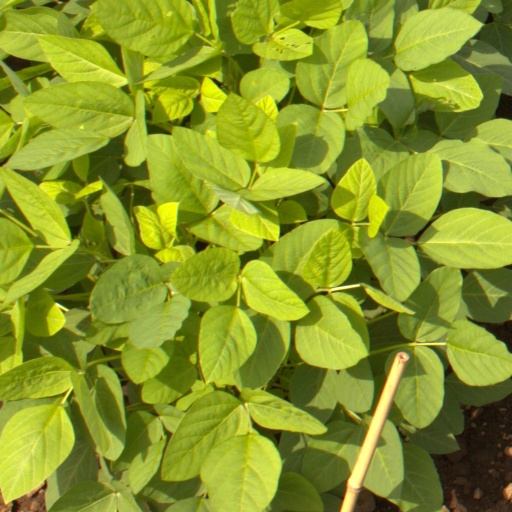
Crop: soybean